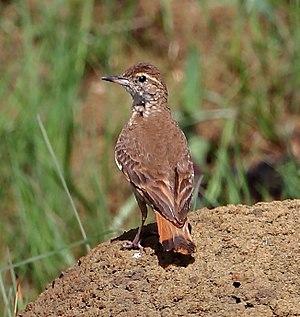
La Géositte des campos est une espèce de passereaux de la famille des Furnariidae.